Perateia

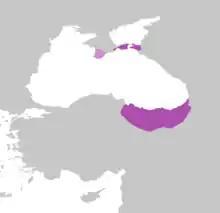
The upper territories make up Perateia

Perateia ("place beyond [the sea]", cf. "peraia") was the overseas territory of the Empire of Trebizond, comprising the Crimean cities of Cherson, Kerch and their hinterlands. The territory was probably administered during Byzantine rule from Trebizond before the Comneni established a separate empire a few weeks before the Crusader sack of Constantinople in 1204.